Silver Strand (San Diego)

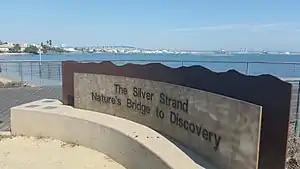
Sign at the north end of Silver Strand

Silver Strand, or simply The Strand, is a low, narrow, sandy isthmus or a human-constructed tombolo long in San Diego County, California, partially within Silver Strand State Beach. It connects Coronado with Imperial Beach. Together with the Point Loma peninsula it shelters and defines San Diego Bay.